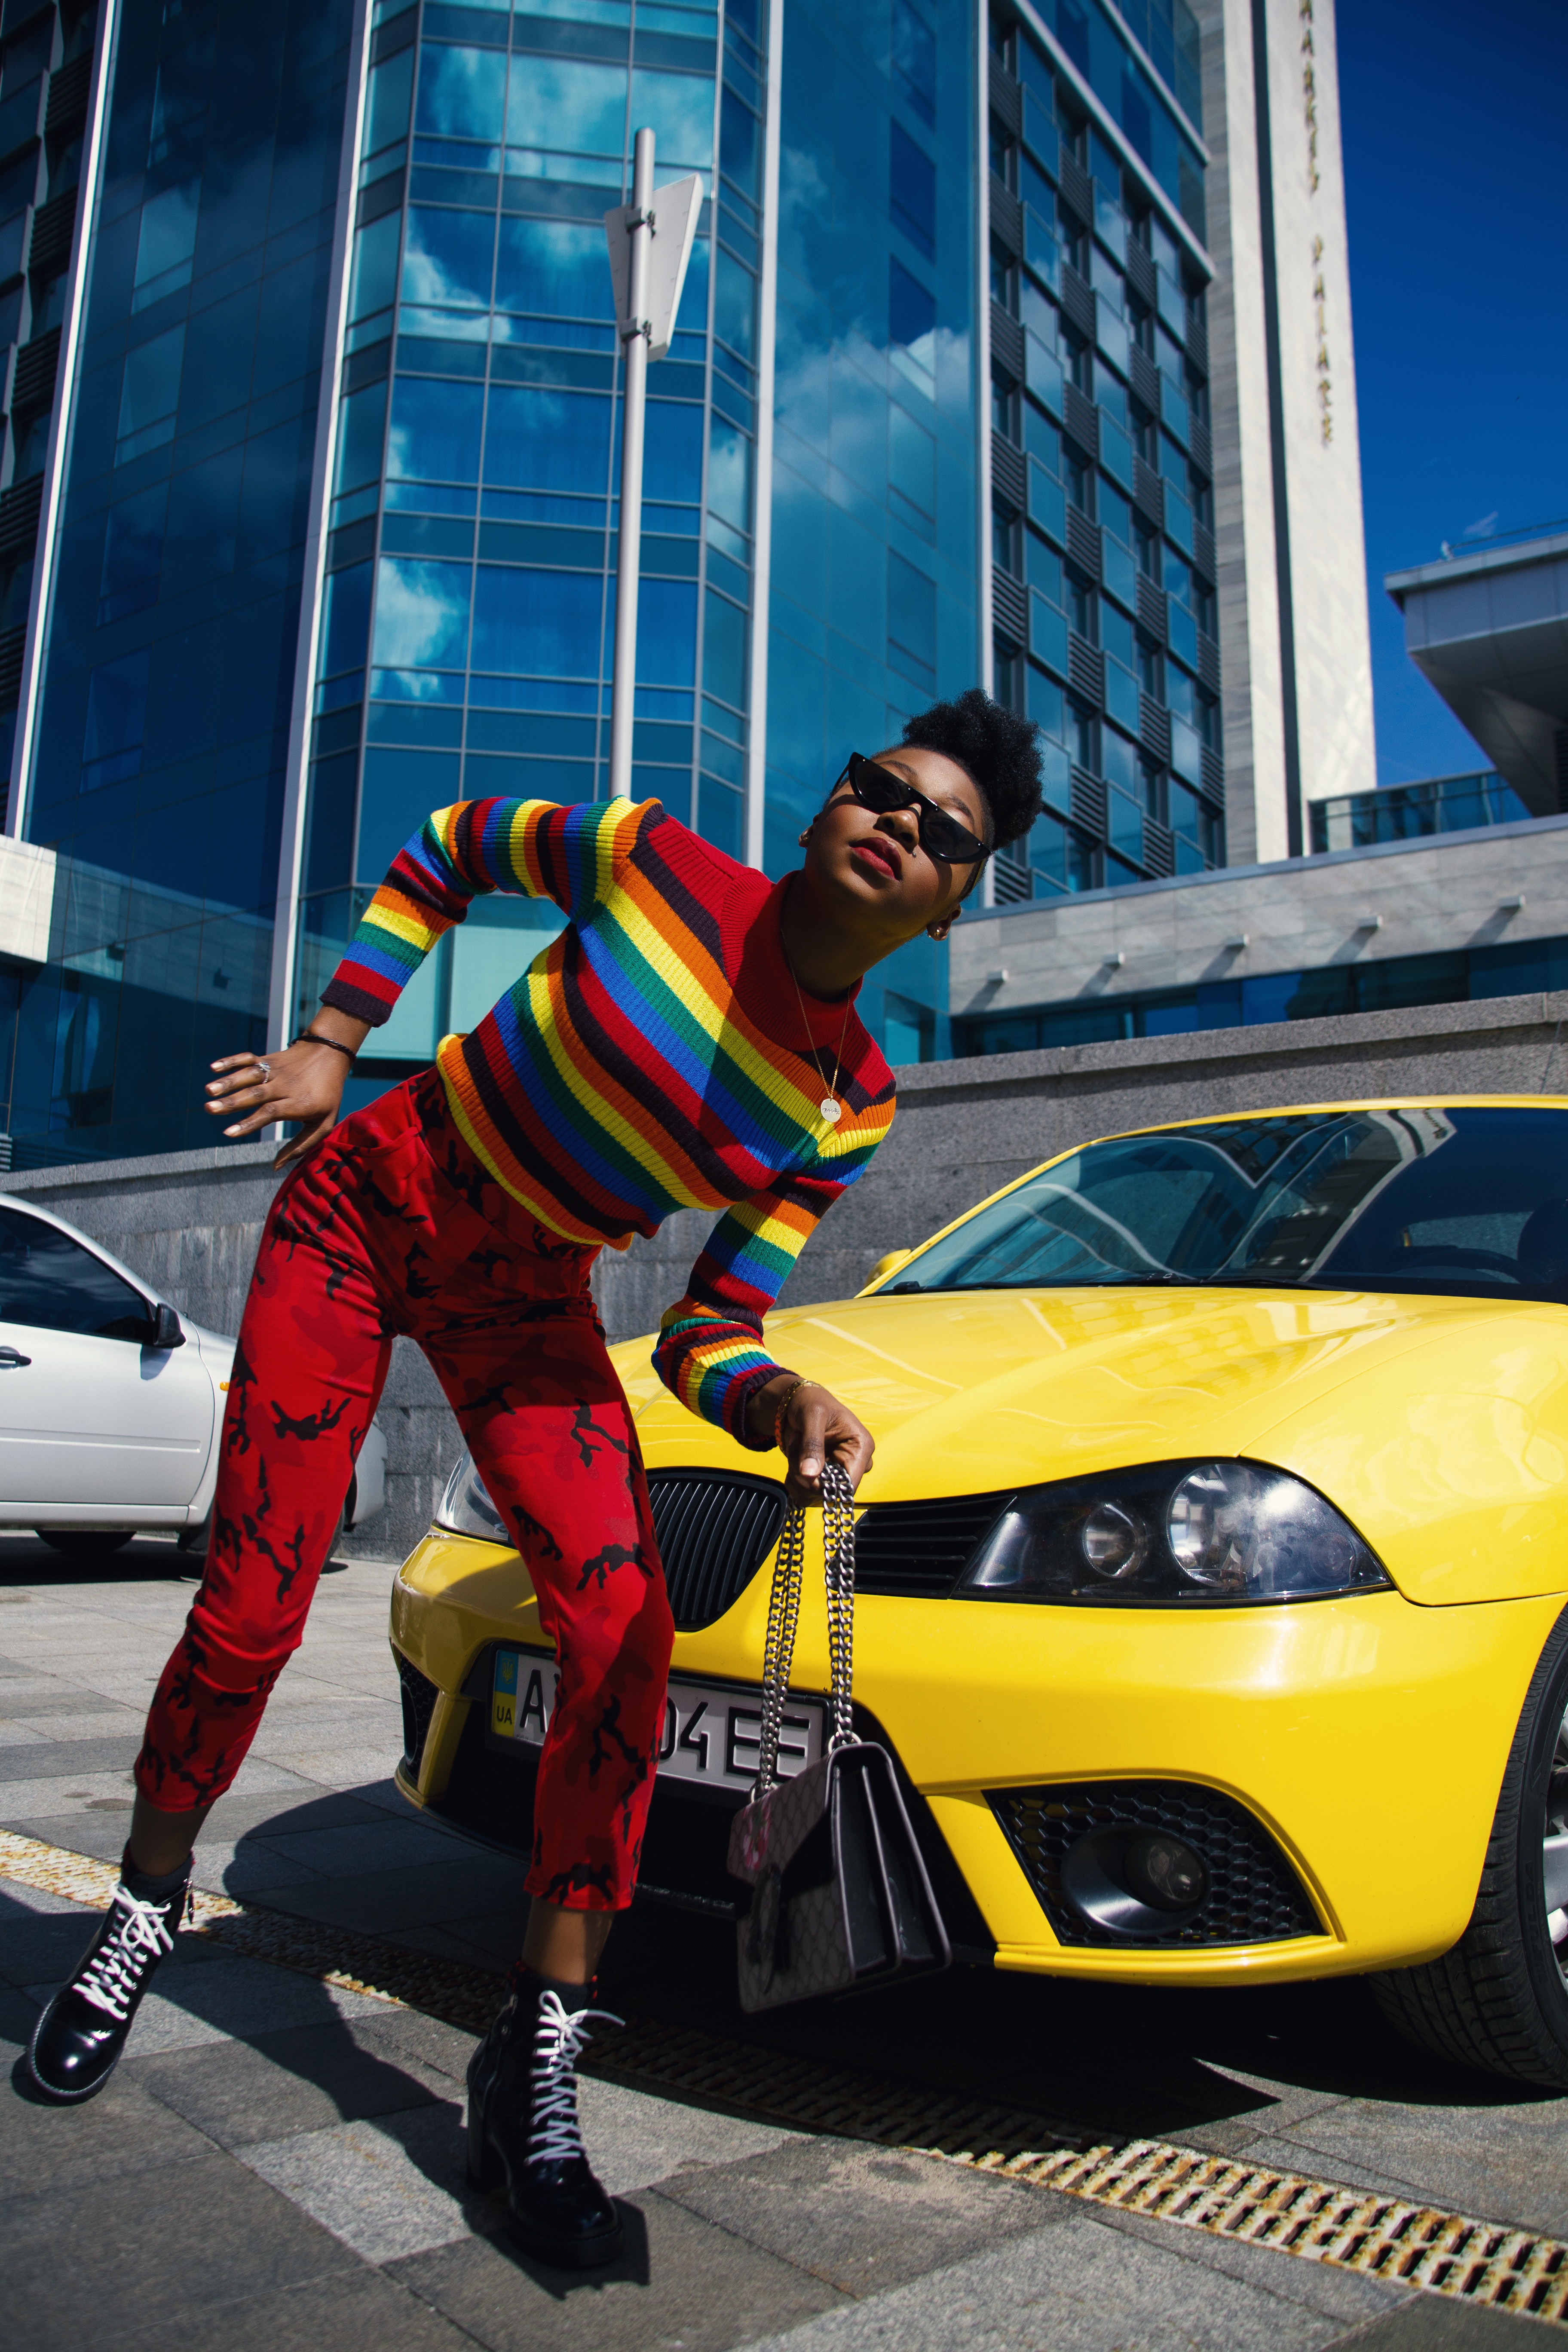
vehicle, motor vehicle, yellow, car, automotive design, fashion, hood, compact car, performance car, city car, subcompact car, street, family car, road, hatchback, model, sports car, supercar, city